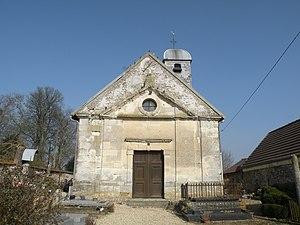
église de Rosières (Oise)
Rosières est une commune française située dans le département de l'Oise en région Hauts-de-France.